Wadden Sea

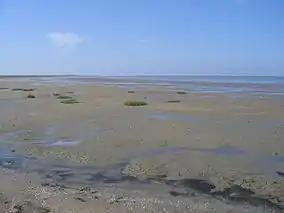
The mudflats of the Pilsumer Watt near Greetsiel, Germany

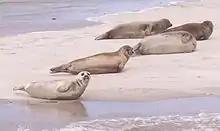
Harbor seals on Terschelling, Netherlands

The Wadden Sea is famous for its rich flora and fauna, especially birds. Hundreds of thousands of waders, ducks, and geese use the area as a migration stopover or wintering site. It is also a rich habitat for gulls and terns, as well as a few species of herons, Eurasian spoonbills and birds-of-prey, including a small and increasing breeding population of white-tailed eagles. However, the biodiversity of Wadden Sea is smaller today than it once was; for birds, greater flamingos and Dalmatian pelicans used to be common as well, at least during the Holocene climatic optimum when the climate was warmer. Due to human activity and a changing environment, species have gone extinct, while others are expected to migrate in.